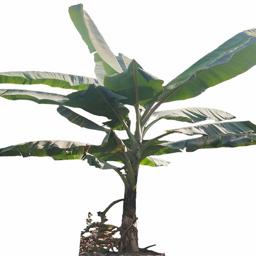
Label: MALBHOG LEAF